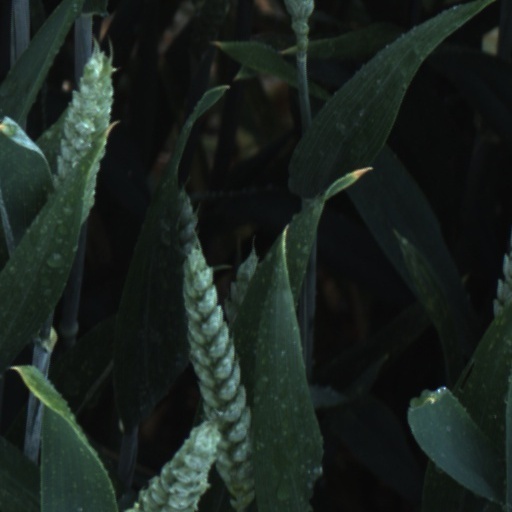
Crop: wheat